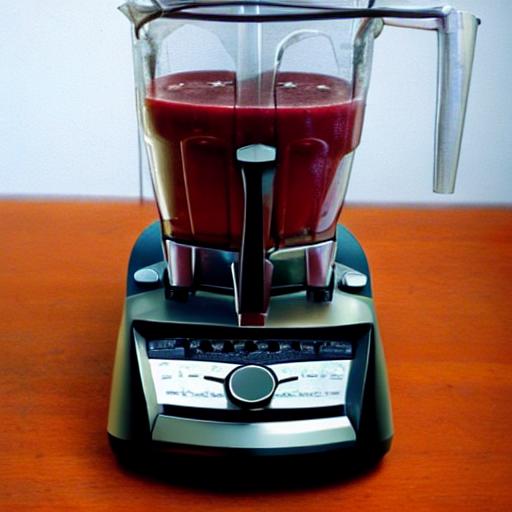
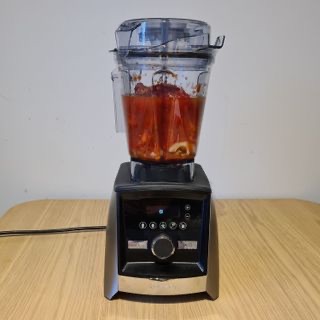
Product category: items_blender
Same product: no